Scottish Church College

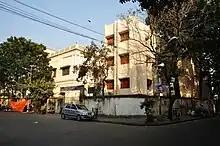
Scottish Church College Millennium Building

The college presently has four hostels for its students, all of which are situated near the college. Previously, another hostel, Students' Residence (for Girls) was present. They have recreational common rooms with audio-visual equipment.